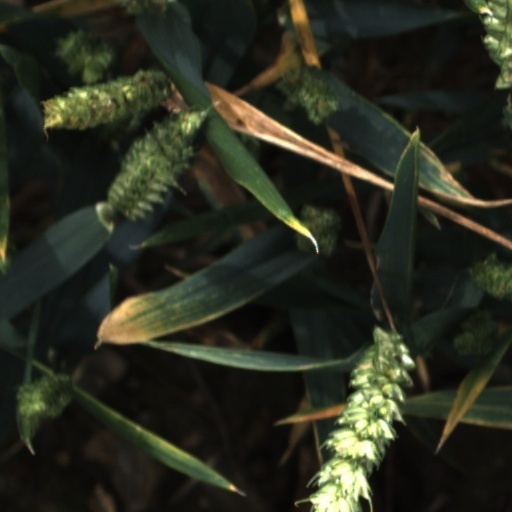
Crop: wheat